Vasudev Balwant Phadke

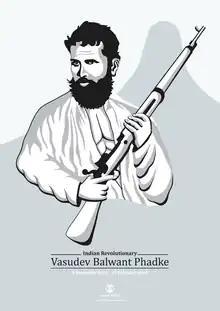
Vasudev Balvant Fadke's digital sketch by Prashant Anant Patil

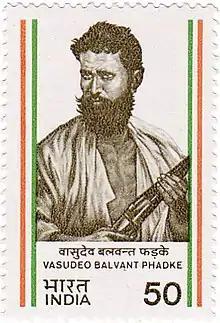
Vasudev Balwant Phadke 1984 stamp of India

Phadke's plans to organise several simultaneous attacks against the colonial government nationwide were met with very limited success. He once had a direct engagement with the colonial army in the village of Ghanur, whereafter the government offered a bounty for his capture. Not to be outdone, Phadke in turned offered a bounty for the capture of the Governor of Bombay, announced a reward for the killing of each European, and issued other threats to the government. He then fled to Hyderabad State to recruit Rohilla and Arabs into his organisation. A British Major, Henry William Daniell and Abdul Haque, Police Commissioner to the Nizam of Hyderabad, pursued the fleeing Phadke day and night. The British move to offer a bounty for his capture met with success: someone betrayed Phadke, and he was captured in a temple after a fierce fight at the town of Kaladgi on 20 July 1879 while he was on his way to Pandharpur.